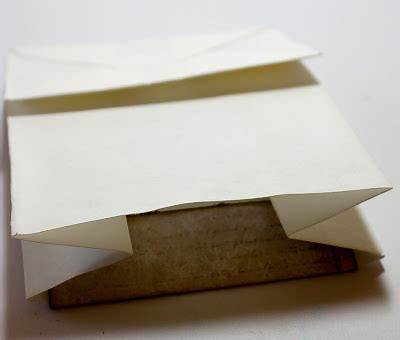
Waste category: paper